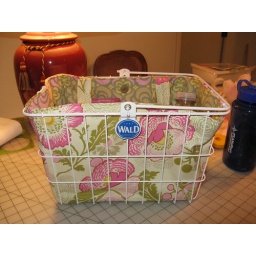
in bike basket